State Council of the Polish People's Republic

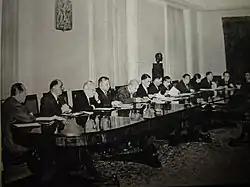
A meeting of the Council of State in 1964

The Council of State of the Republic of Poland was the standing organ of the Sejm. It was introduced by the Small Constitution of 1947 as an organ of executive power. The Council of State consisted of the President of the Republic of Poland as chairman, the Marshal and Vice-marshals of the Sejm, President of the Supreme Audit Office, and potential other members. The Council of State had the power to approve decrees issued by the Council of Ministers, exercise supreme control over the local national councils, approve promulgation of laws concerning the budget and military draft, declare a state of emergency and martial law, initiate legislation, and others.